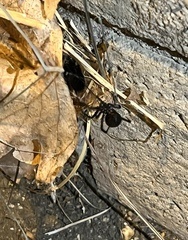
Species: Lactrodectus_hesperus